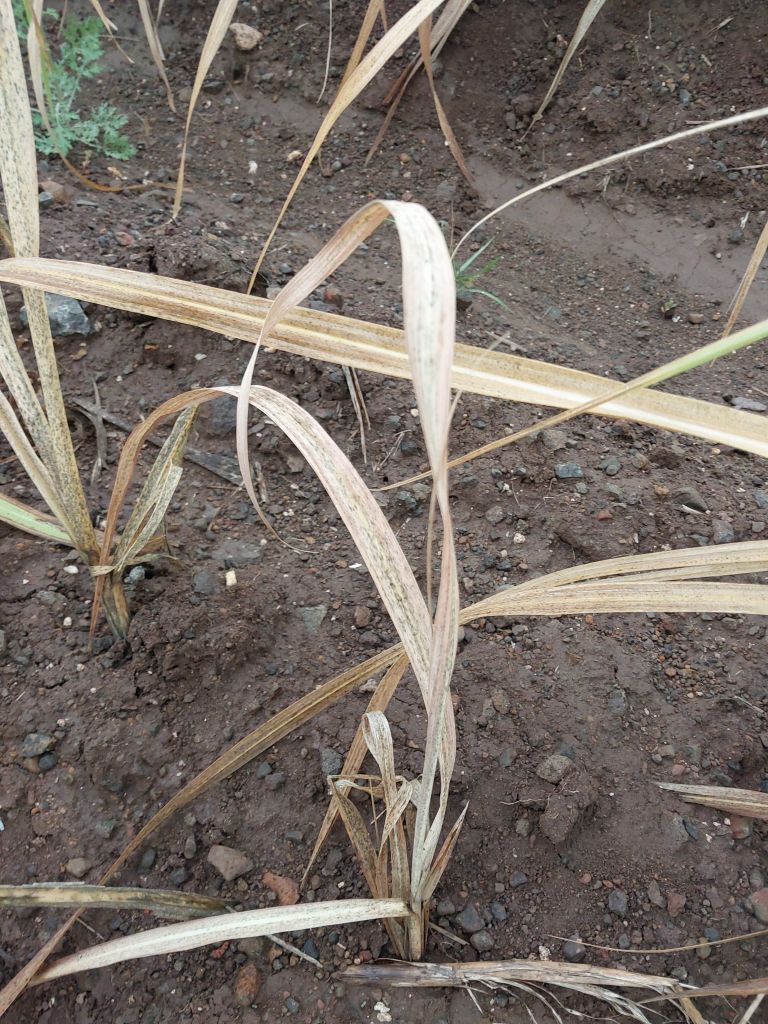
Label: Sett Rot